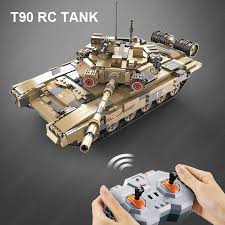
Label: T-90